Chikati Gadilo Chithakotudu

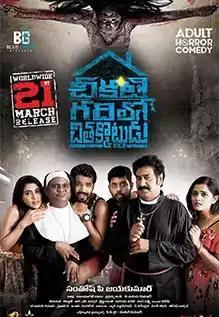
Theatrical release poster

Chikati Gadilo Chithakotudu is a 2019 Indian Telugu-language adult comedy horror film directed by Santhosh P. Jayakumar and starring Adith Arun, Nikki Tamboli, Sayantani Guhathakurta, and Bhagyashree Mote. This film is a remake of the director's own Tamil film "Iruttu Araiyil Murattu Kuththu" (2018) and much of the crew from the original are retained for the remake. This film marks the Telugu debut of Guhathakurta. Rajendran, Jangiri Madhumitha, and K. S. G. Venkatesh, who were a part of the original film, also star. The film released on 21 March 2019.